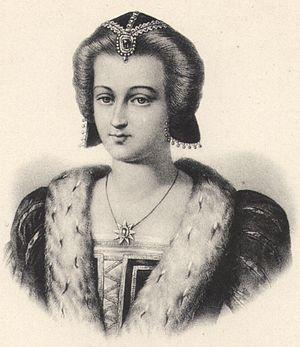
Cet article présente la liste des comtesses de Dreux, de plein droit ou par mariage.
Cette liste présente les épouses des princes d’Orléans, c’est-à-dire, successivement :
Cet article donne la liste des conjoints des souverains luxembourgeois.